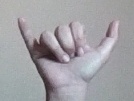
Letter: ya